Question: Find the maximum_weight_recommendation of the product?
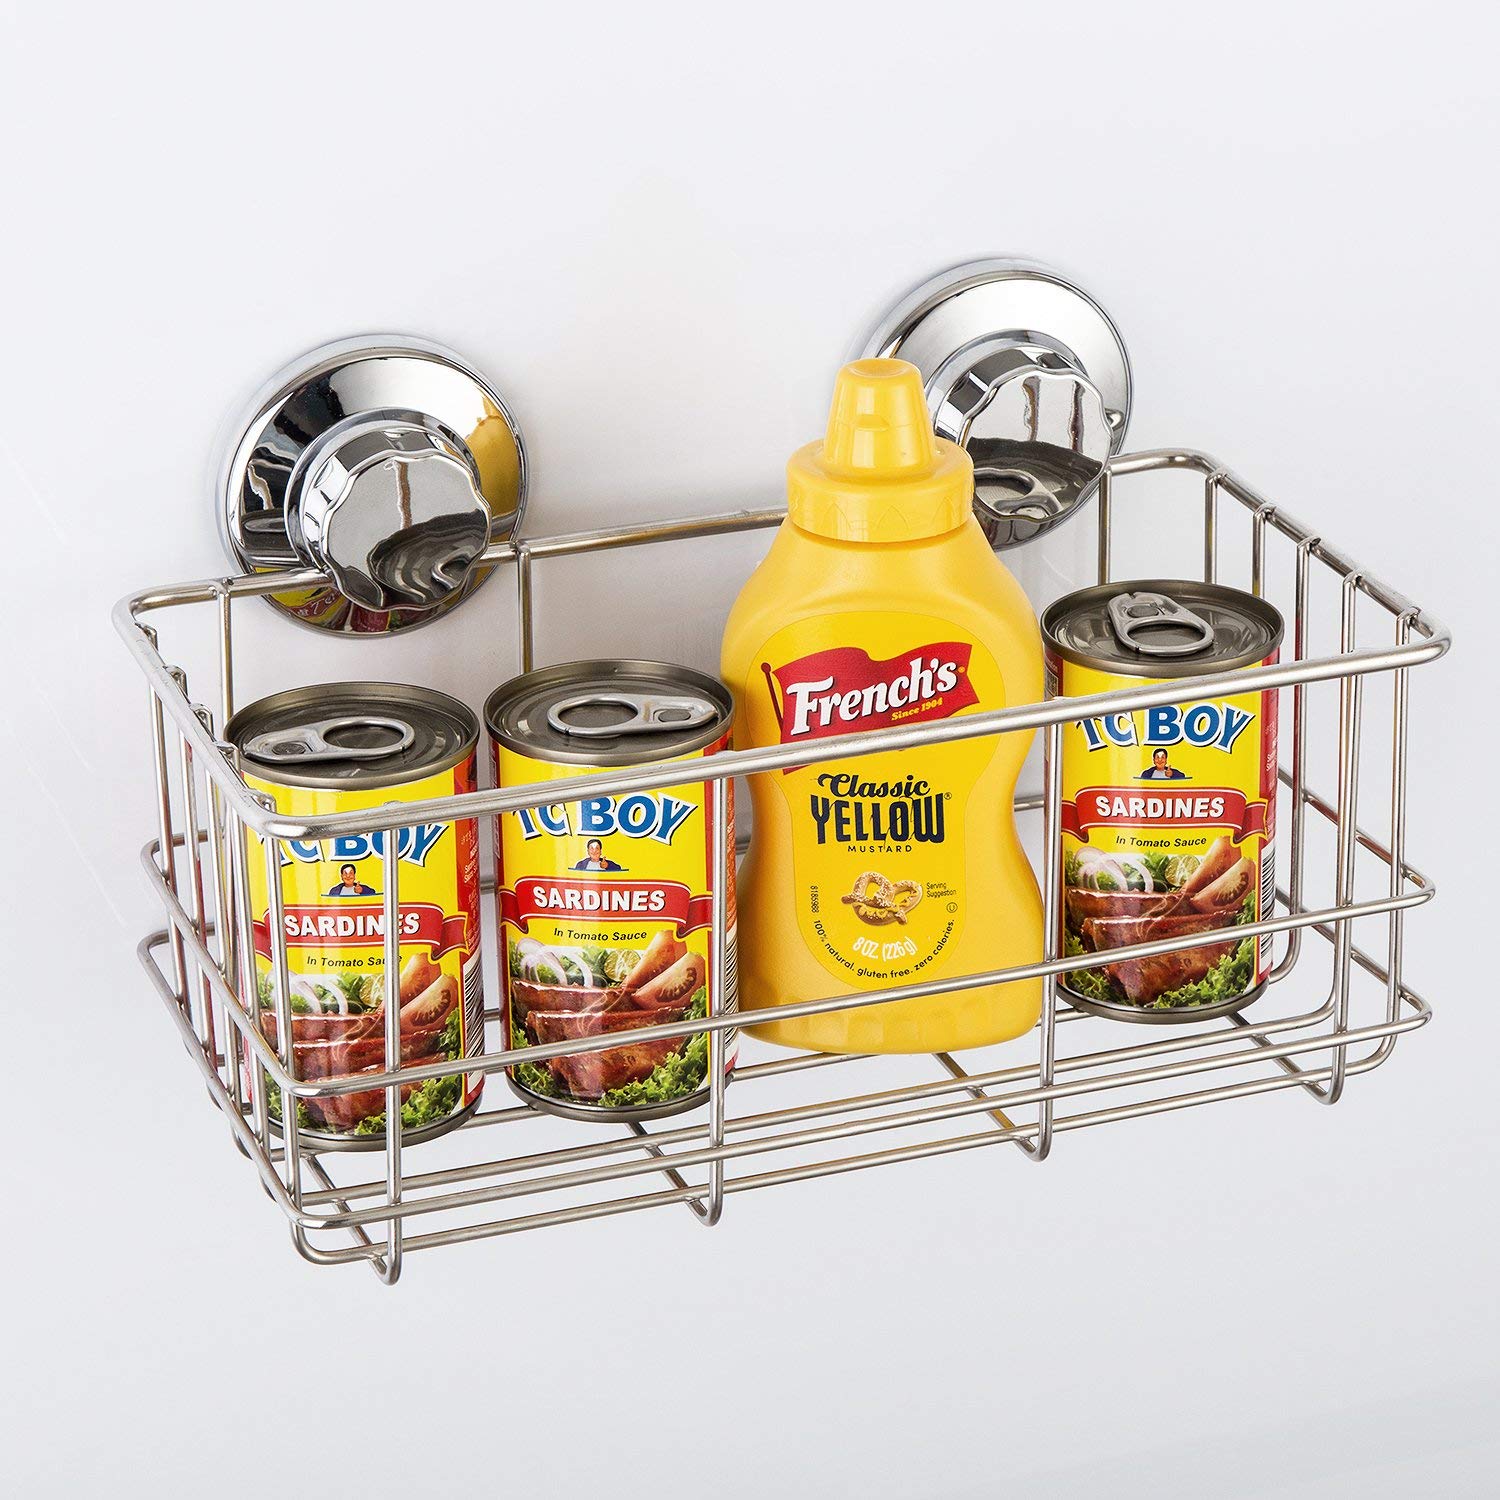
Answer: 8.0 ounce